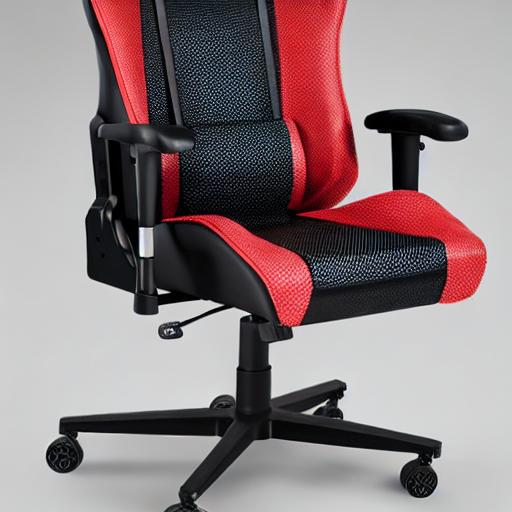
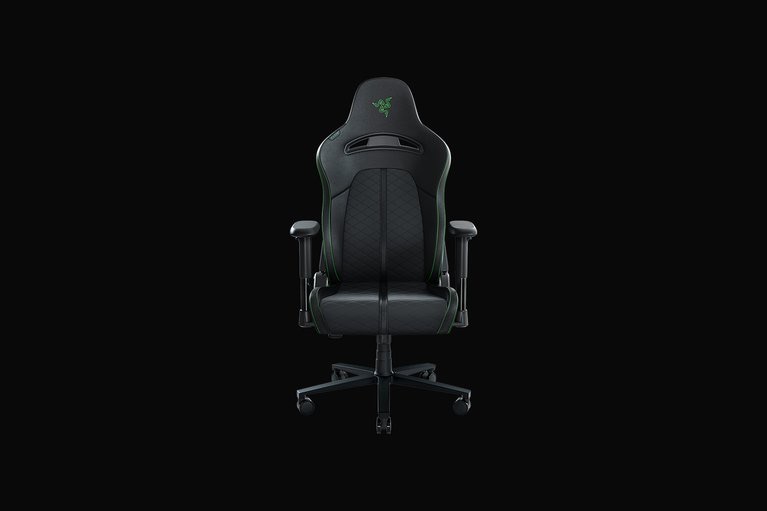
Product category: items_chair
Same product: no